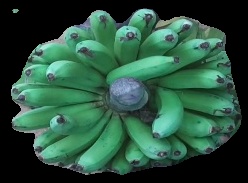
Variety: pachbale
Grade: grade2